Project Orion (nuclear propulsion)

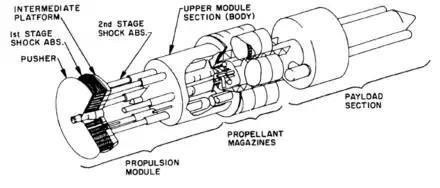
The Orion Spacecraft – key components

The Orion nuclear pulse drive combines a very high exhaust velocity, from 19 to in typical interplanetary designs, with meganewtons of thrust. Many spacecraft propulsion drives can achieve one of these or the other, but nuclear pulse rockets are the only proposed technology that could potentially meet the extreme power requirements to deliver both at once (see spacecraft propulsion for more speculative systems).